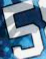
Number: 5